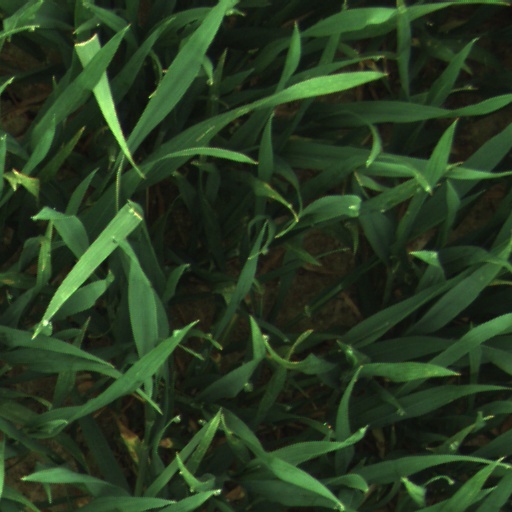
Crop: wheat